Long-distance horse riding

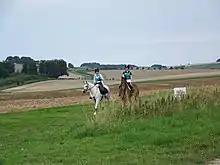
Riders on course for Long-distance riding

Long-distance horse riding has played a pivotal role in carrying humans in a range of settings for explorers and warriors to cover, vast and difficult terrains. This has eventuated to the modern-day use of the horse now primarily for recreational pursuits. There are two main types of long-distance riding, competitive trail riding and endurance rides. In an endurance ride, discussed in this article, the winning horse is the first one to cross the finish line while stopping periodically to pass a veterinary check that deems the animal in good health and fit to continue. As with human marathon running, many riders will participate to improve their horse's personal best performance and consider finishing the distance with a proper vet completion record to be a "win". Long-distance riding also refers to the equestrian sport of endurance riding that is recognised by the peak international governing body, the Federation Equestre Internationale (FEI). Long-distance riding is not conducted as an Olympic event; however, it does compete at the World Equestrian Games that are held every four years (FEI,2020). The sport involves horse and rider taking mapped or unmapped routes in order to reach the finishing point. The distances covered in competition can differ depending upon competition length, and experience of both rider and horse. One day events typically do not exceed 160 kilometres in a day. In the United States, most endurance rides are either 50 or long. Shorter rides, called Limited Distance rides (LD), are organised for new riders to the sport or young horses being trained. Historically long-distance riding originated by riding along national and state trails across the United States. Then heading further afield and through harsh landscapes of the nomadic Bedouin people, that adapted to the challenging and isolating environment, and so went on to spread globally.